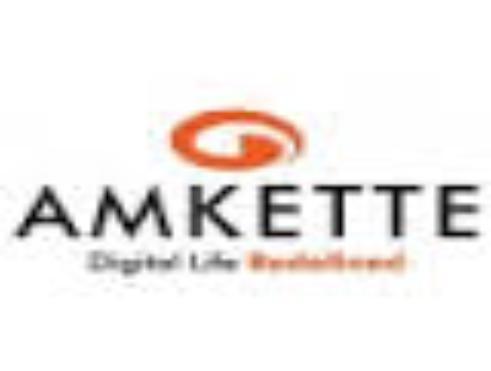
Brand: Amkette
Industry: Electronic